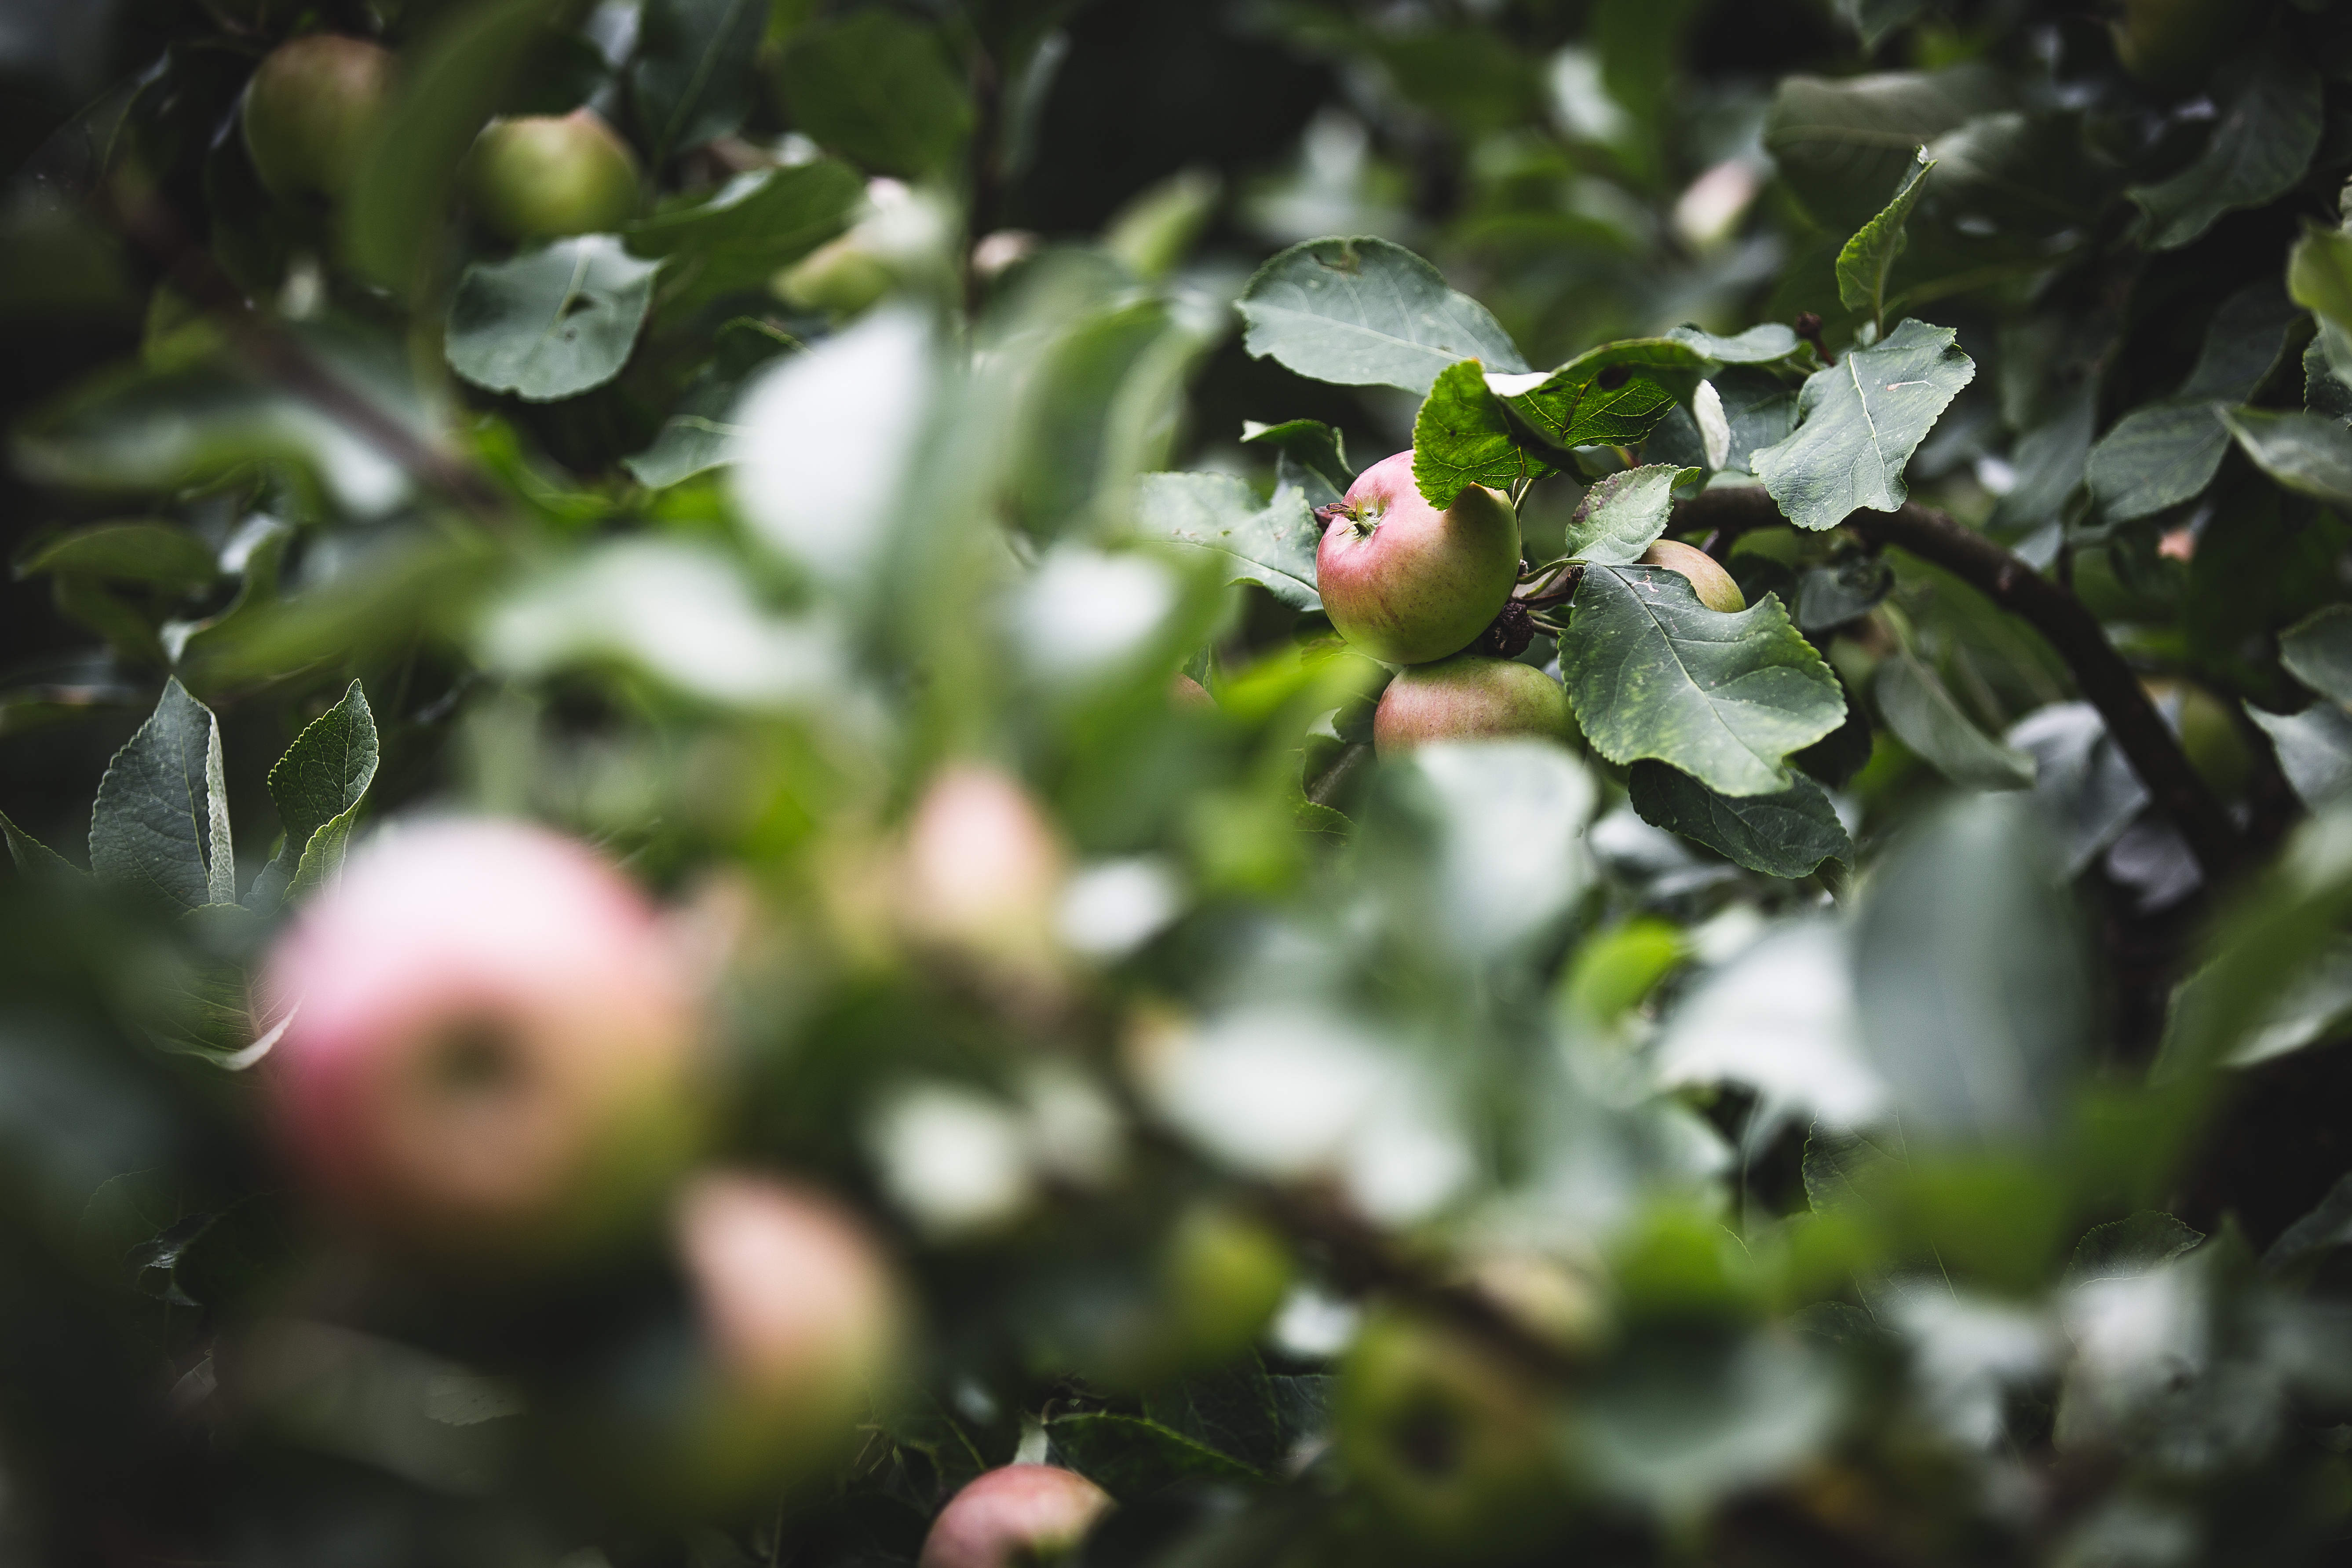
apple, tree, nature, branch, blossom, plant, fruit, berry, sunlight, leaf, flower, food, green, produce, evergreen, botany, flora, leafe, close up, holly, shrub, apple tree, macro photography, flowering plant, woody plant, land plant, aquifoliaceae, aquifoliales